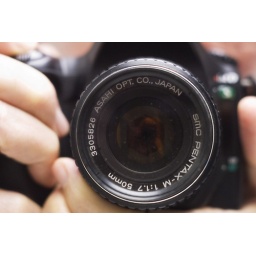
Reflection in the bathroom mirror then reversed in CS3